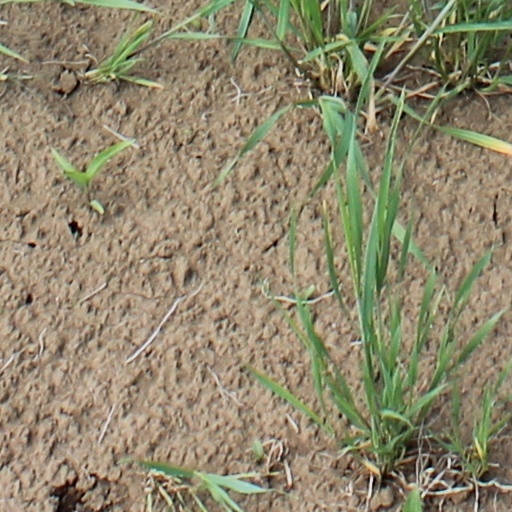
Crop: wheat